Chunichi Shimbun Hai

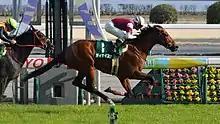
Decipher wins the 2015 Chunichi Shimbun Hai.

The Chunichi Shimbun Hai is a Grade 3 horse race for Thoroughbreds aged three and over, run in December over a distance of 2000 metres on turf at Chukyo Racecourse.